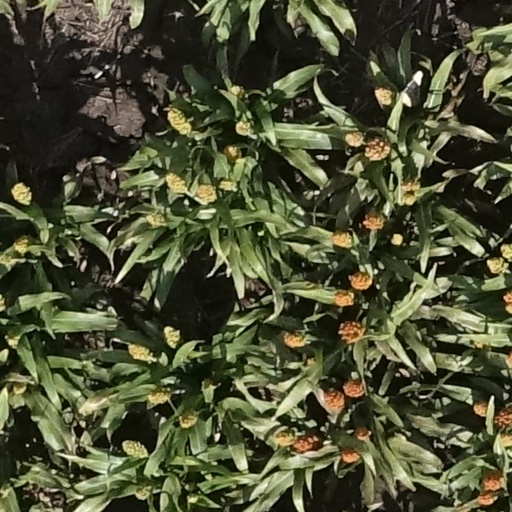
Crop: sorghum